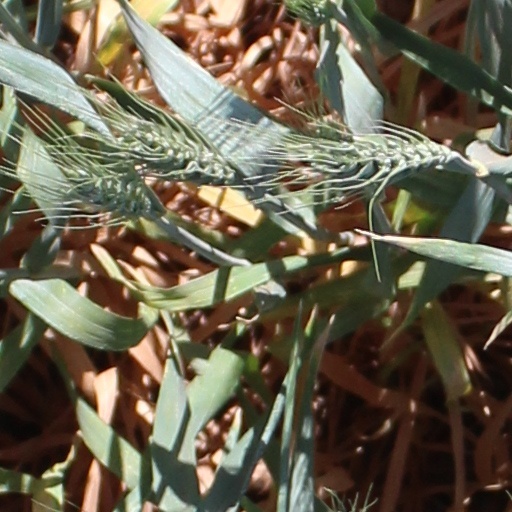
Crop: wheat